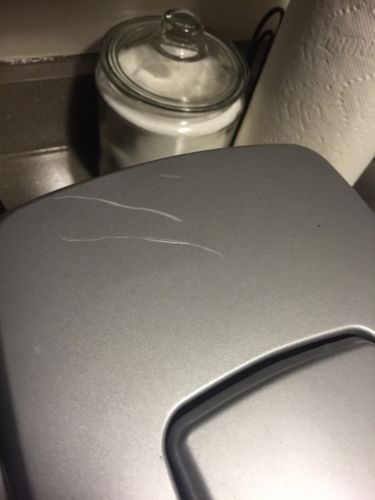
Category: coffee maker